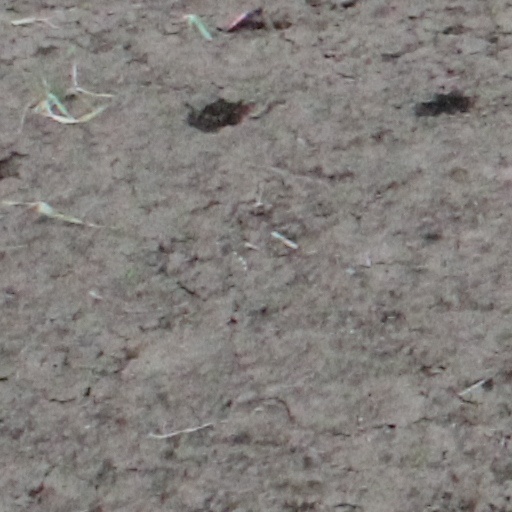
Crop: wheat